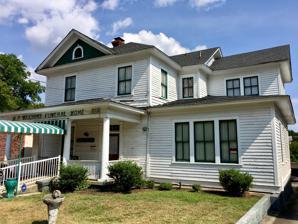
Building: A.P. Williams Funeral Home
Country: United States of America
Year built: 1911
United States historic place A.P. Williams Funeral Home U.S. National Register of Historic Places Show map of South Carolina Show map of the United States Location 1808 Washington St. Columbia, South Carolina Coordinates 34°0′24″N 81°1′30″W / 34.00667°N 81.02500°W / 34.00667; -81.02500 Area less than one acre Built 1893 ( 1893 ) -1911 Architectural style Late 19th And 20th Century Revivals MPS Segregation in Columbia, South Carolina MPS NRHP reference No. 05001102 Added to NRHP September 28, 2005 A.P. Williams Funeral Home is a historic African-American funeral home located at Columbia, South Carolina . It was built between 1893 and 1911 as a single-family residence, and is a two-story frame building with a hipped roof with gables and a columned porch. At that time, it was one of six funeral homes that served black customers. Archie Preston Williams, II was a leader in the city's black community. It was added to the National Register of Historic Places in 2005. References